Jerjes Justiniano Atalá

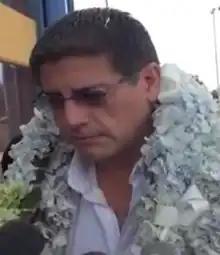
Justiniano in El Alto in 2019

Jerjes Enrique Justiniano Atalá (born 1970) is a Bolivian lawyer and politician who briefly served as Minister of the Presidency between November and December 2019 during the interim government of Jeanine Añez. During his brief tenure, he was one of the promoters of the meeting and agreements aimed at achieving the pacification of the country following the 2019 political crisis.